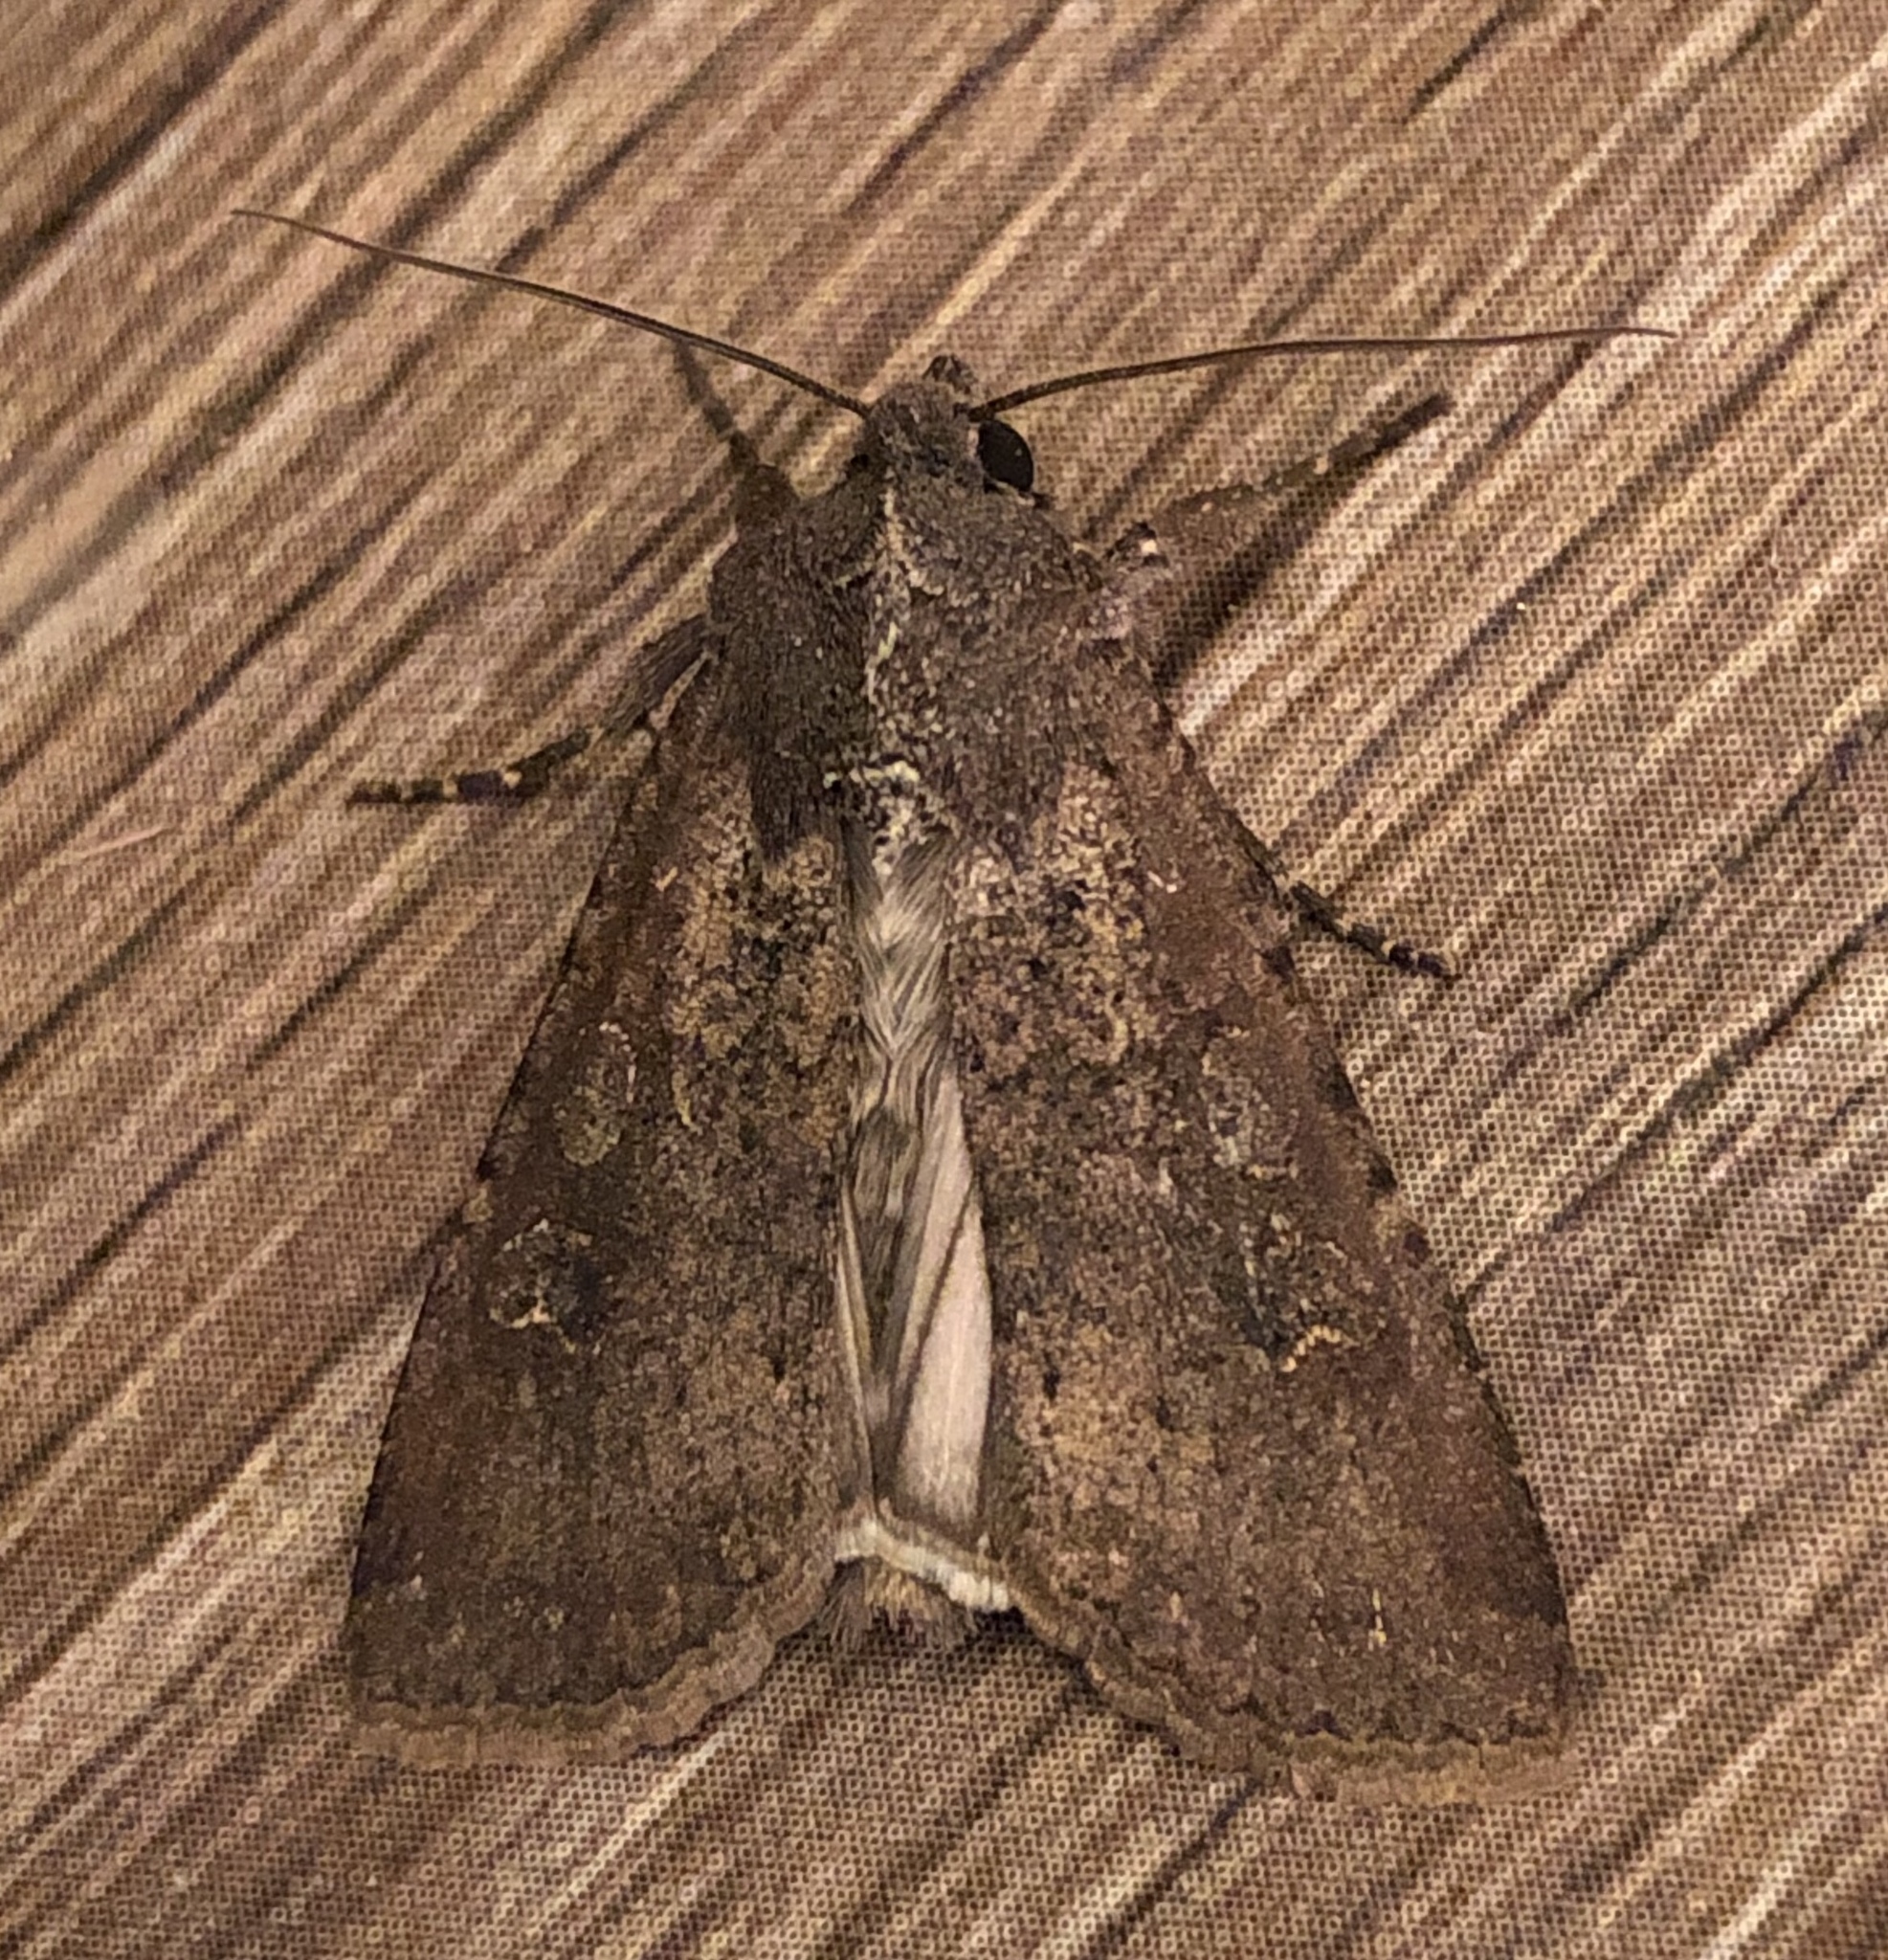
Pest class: cutworms